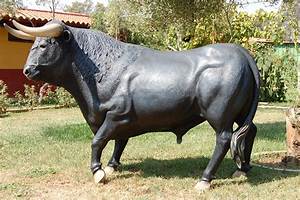
Label: cow